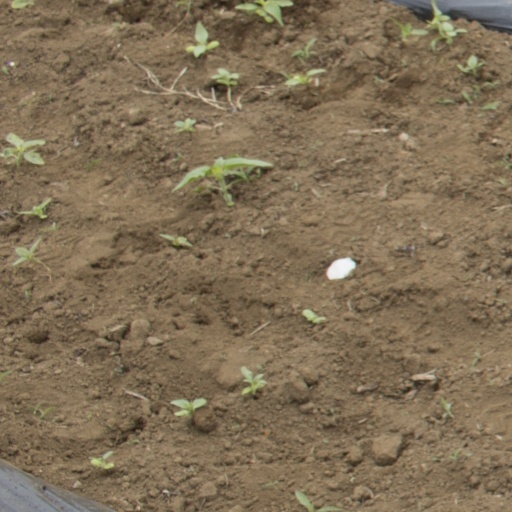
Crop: Jerusalem artichoke